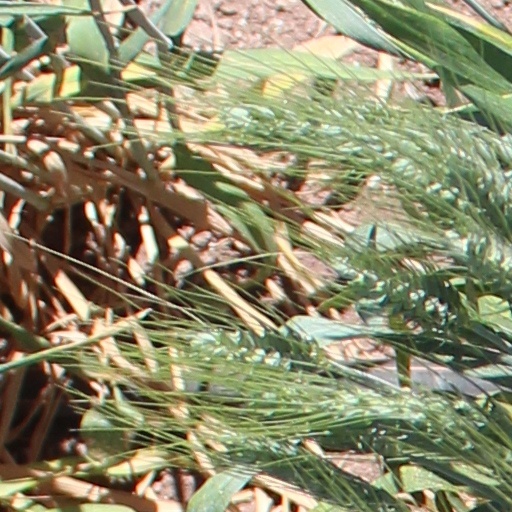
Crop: wheat